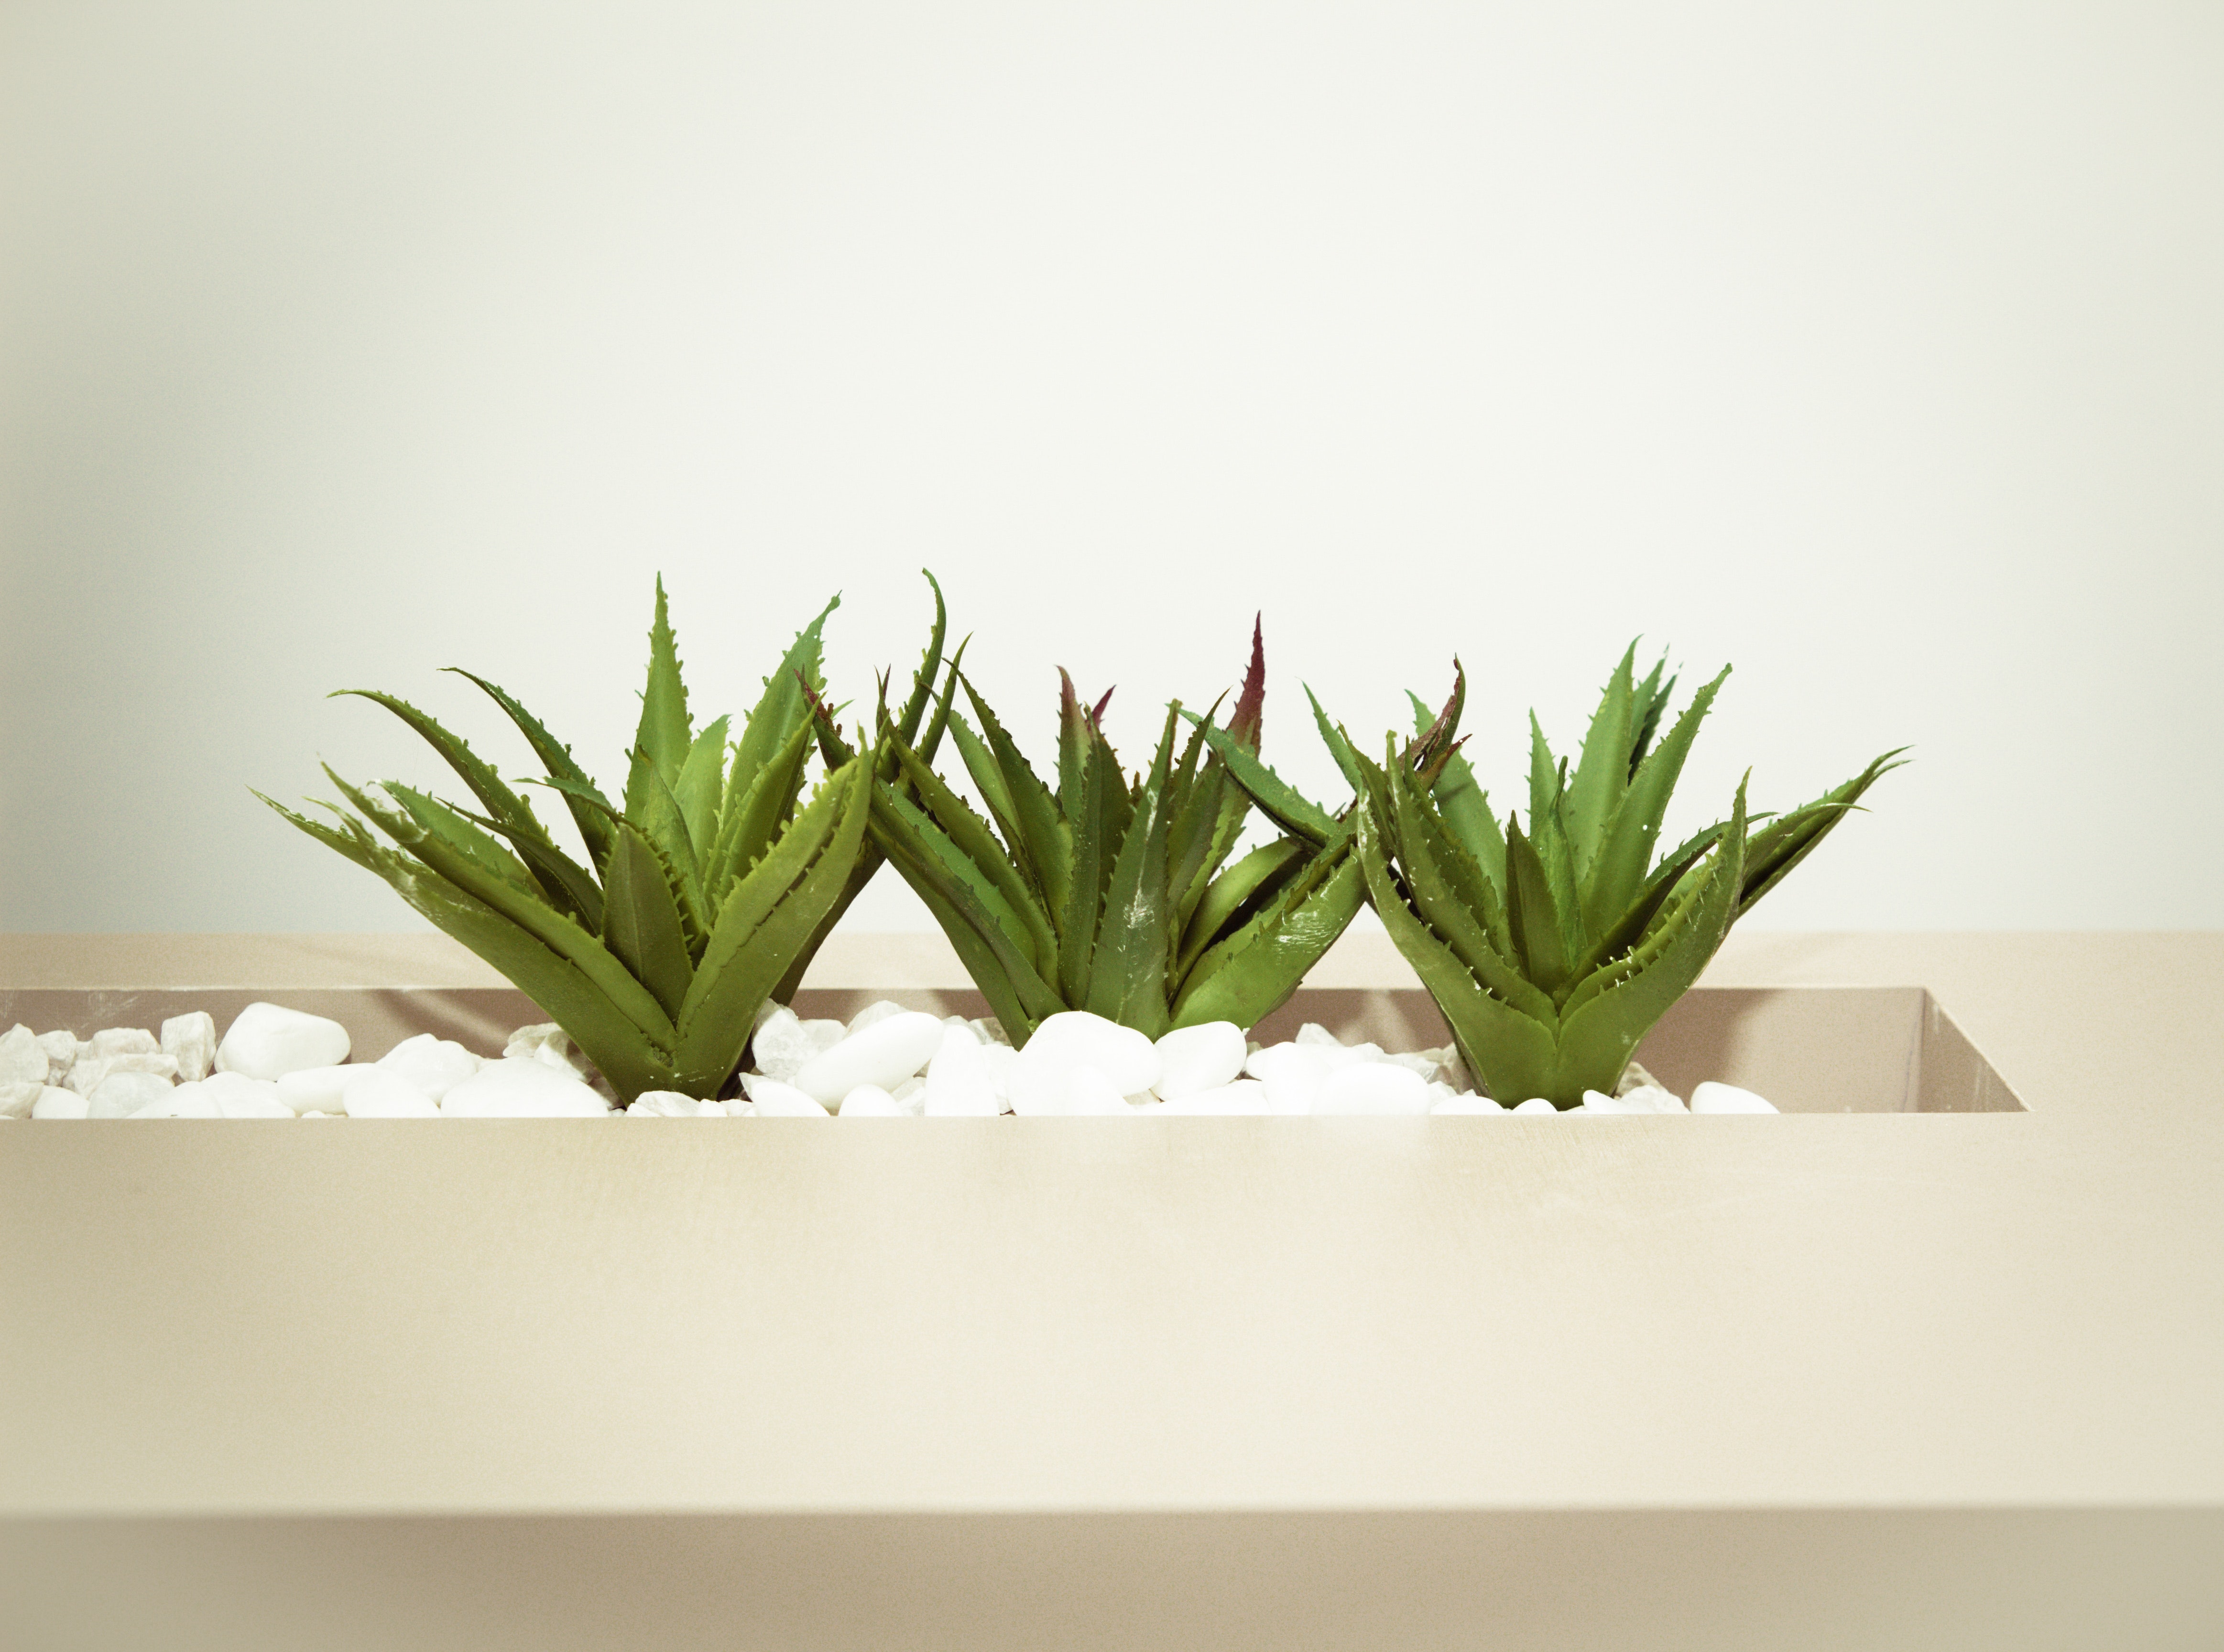
white, flowerpot, houseplant, green, plant, flower, grass, terrestrial plant, botany, aloe, succulent plant, plant stem, agave, flowering plant, perennial plant